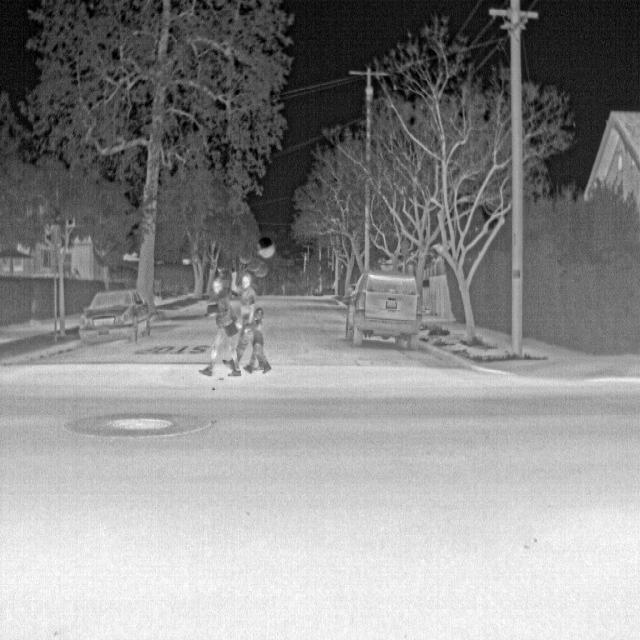
Detected objects:
label: person
label: person
label: person